Postage stamps and postal history of Austria

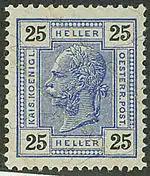
The varnish bars appear faintly on this 1904 issue

1899 also saw the appearance of varnish bars, as diagonal shiny yellowish strips applied to the stamp paper before printing, intended to prevent cleaning and reuse of stamps. The experiment was abandoned with the 1908 issue.